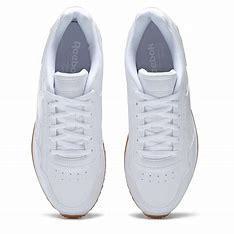
Brand: Reebok
Model: Royal Glide Ripple Clip